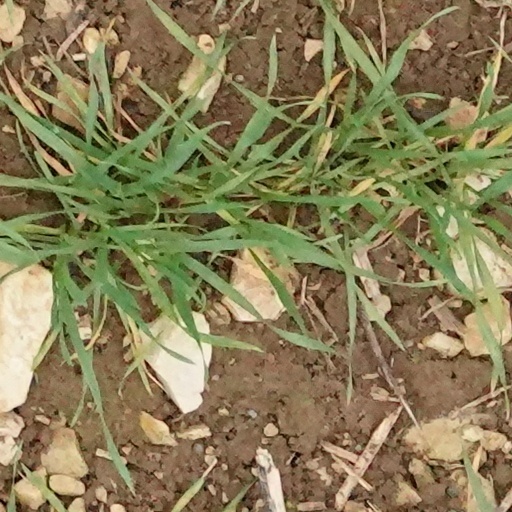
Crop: wheat